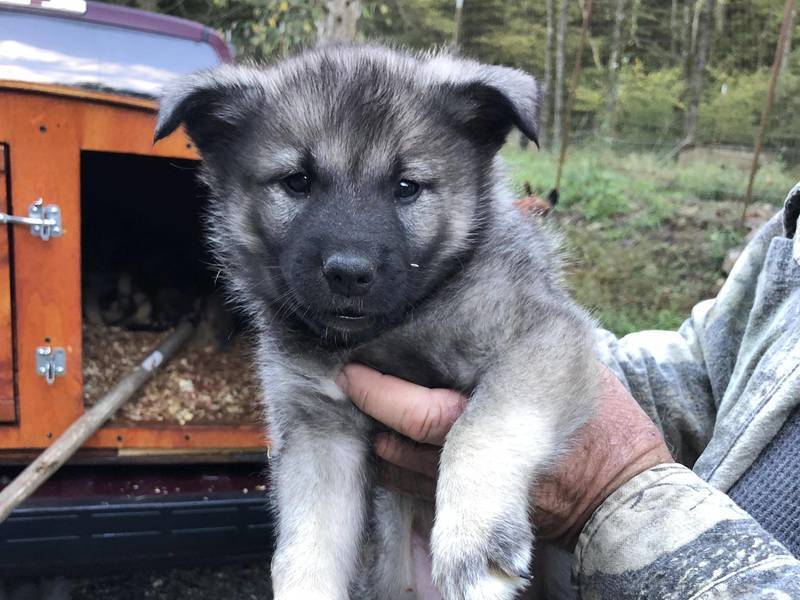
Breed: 217-n000046-Norwegian_elkhound